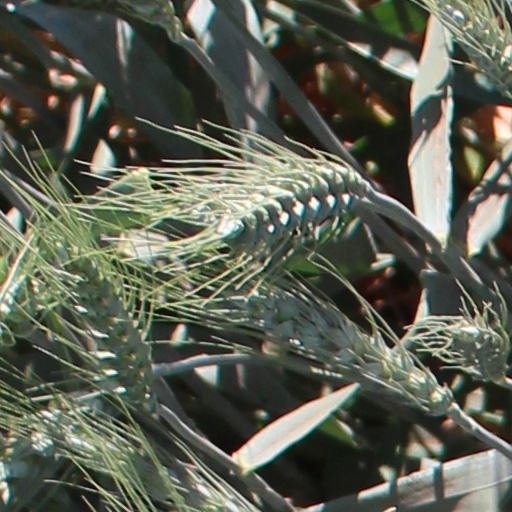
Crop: wheat